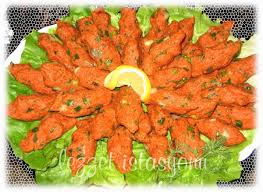
Yemek: cig_kofte